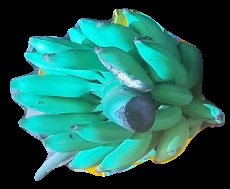
Variety: elakki-bale
Grade: grade2